The Zero Game

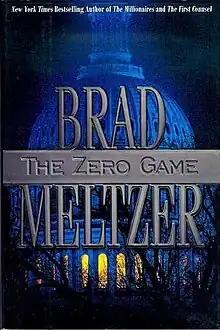
First edition

The Zero Game is a 2004 novel written by Brad Meltzer which follows two senior Congressional staffers who become involved in the clandestine Zero Game. They discover the game has a more sinister underpinning when someone close to them is murdered. According to WorldCat, the book is in 2173 libraries.